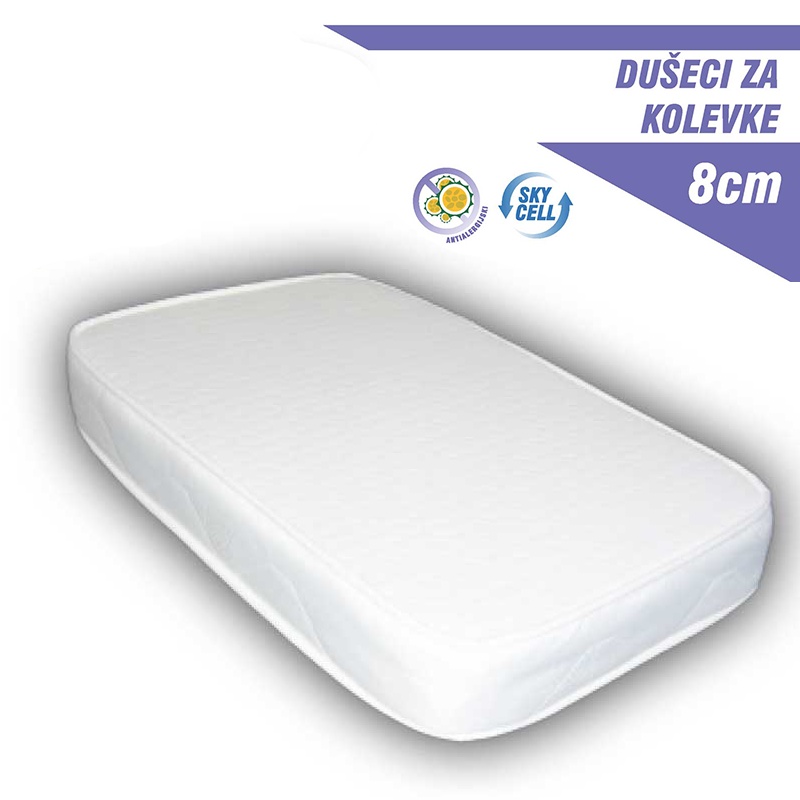
Dušek za kolevku | 90x44cm
Brand: Luka Line
Dušek za kolevku | 90x44cm Luka dušek za kolevku je namenjen za postavljanje u drvene kolevke za bebe. Idealne veličine za bebe, a pogotovo novorođenčad, ovaj dušek pruža komfor tokom čitave noći. Obostrano obložen Sky Cell penom - poliuretanska pena koja omogućava da vazduh neprestano prolazi, što dodatno sprečava razvoj mikroorganizama, grinja ili plesni; Štepovana navlaka sa antialergijskom zaštitom i ivičnim ojačanjem (navlaka se ne skida); Debljina dušeka: 8cm.
Category: Baby & Toddler > Baby Transport Accessories > Baby Carrier Accessories > Baby Carrier Teething Pads